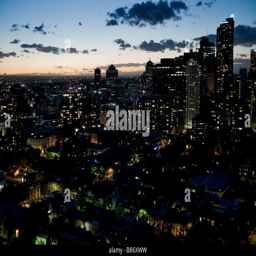
overlooking the city at night